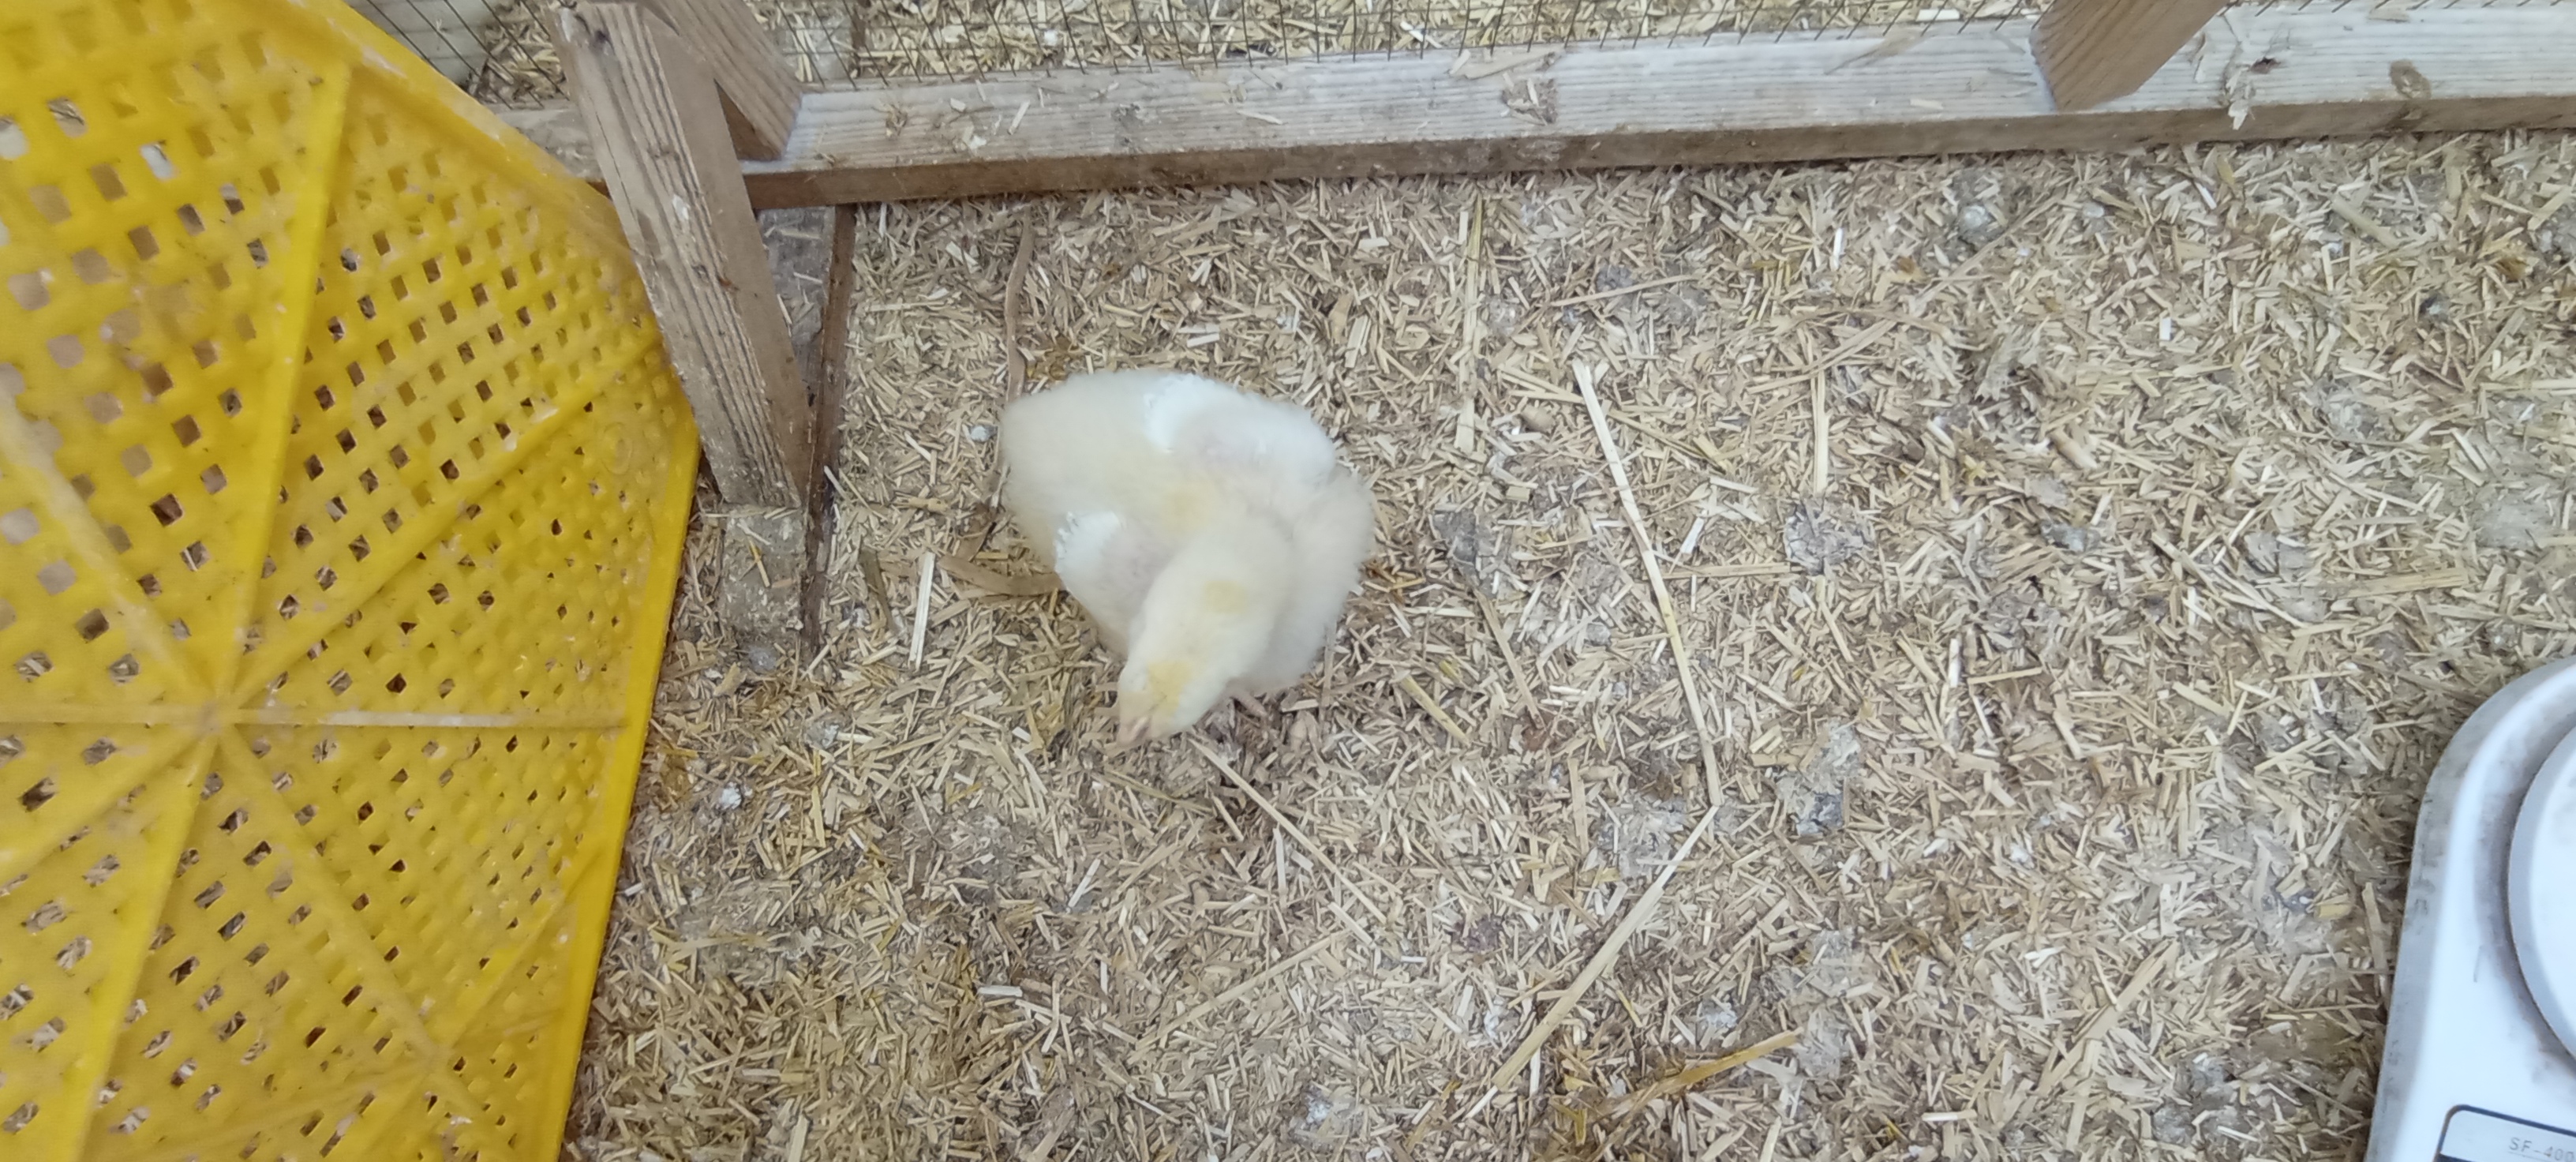
Weight: 351 g